Play Girl (1941 film)

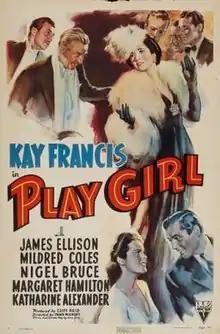
theatrical film poster

Play Girl is a 1941 American romantic comedy film directed by Frank Woodruff and starring Kay Francis as an aging gold digger who decides to pass on her skills to a young protégée, and featuring James Ellison, Mildred Coles, Nigel Bruce, Margaret Hamilton and Katherine Alexander. It was produced and distributed by RKO Pictures.